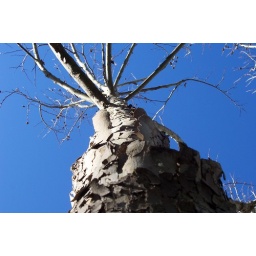
a tree in mountain view. i love this angle.